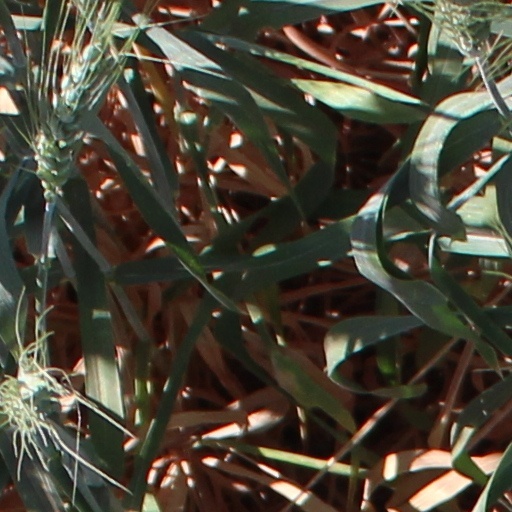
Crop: wheat